Ohio High School Athletic Association

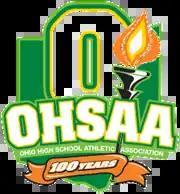
OHSAA's 100th Anniversary logo.

The OHSAA is an unincorporated, non-profit organization founded in 1907. Members of the Western Ohio Superintendents' Round Table had frequently discussed the need of a central organization for high school athletics. In 1906 they passed a resolution to appoint a committee, headed by George R. Eastman, the first President of the Board of Control.